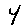
Label: 4